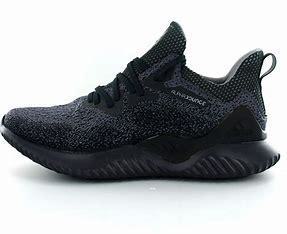
Brand: Adidas
Model: Alphabounce